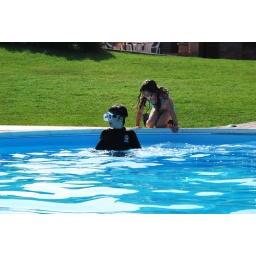
jake swimming in a shirt because of extreme sun burn